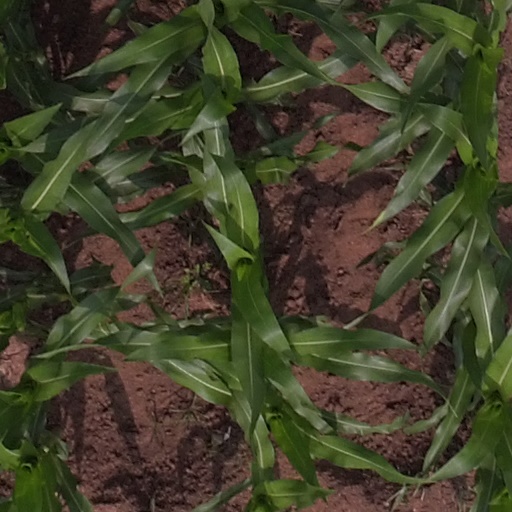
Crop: maize; corn